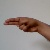
The image shows a hand gesture representing the letter 'H' in Indian Sign Language.